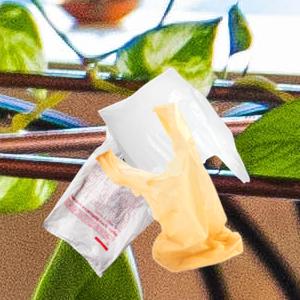
Label: plasticbags